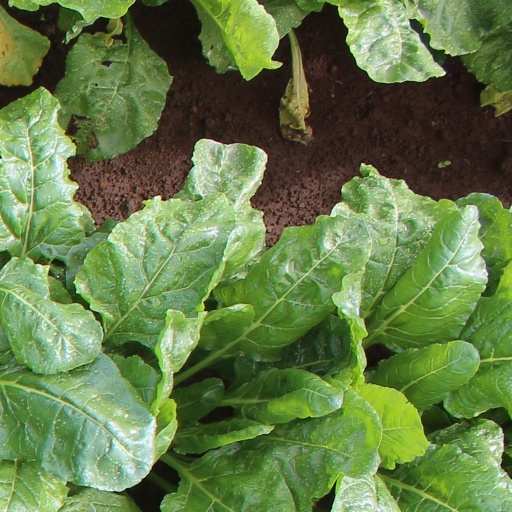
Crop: sugar beet